Bintaran

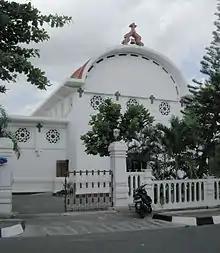
St. Joseph's Church of Bintaran settlement

Bintaran is a village in Wirogunan, Mergangsan, Yogyakarta, Indonesia. The area is known for its Dutch-Javanese architecture. It was formerly a Catholic settlement.